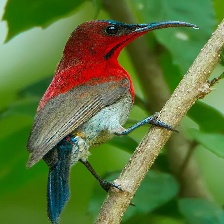
Species: CRIMSON SUNBIRD
Scientific name: AETHOPYGA SIPARAJA